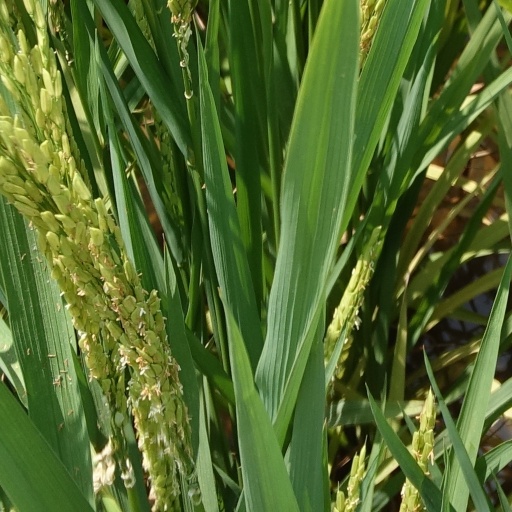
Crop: rice